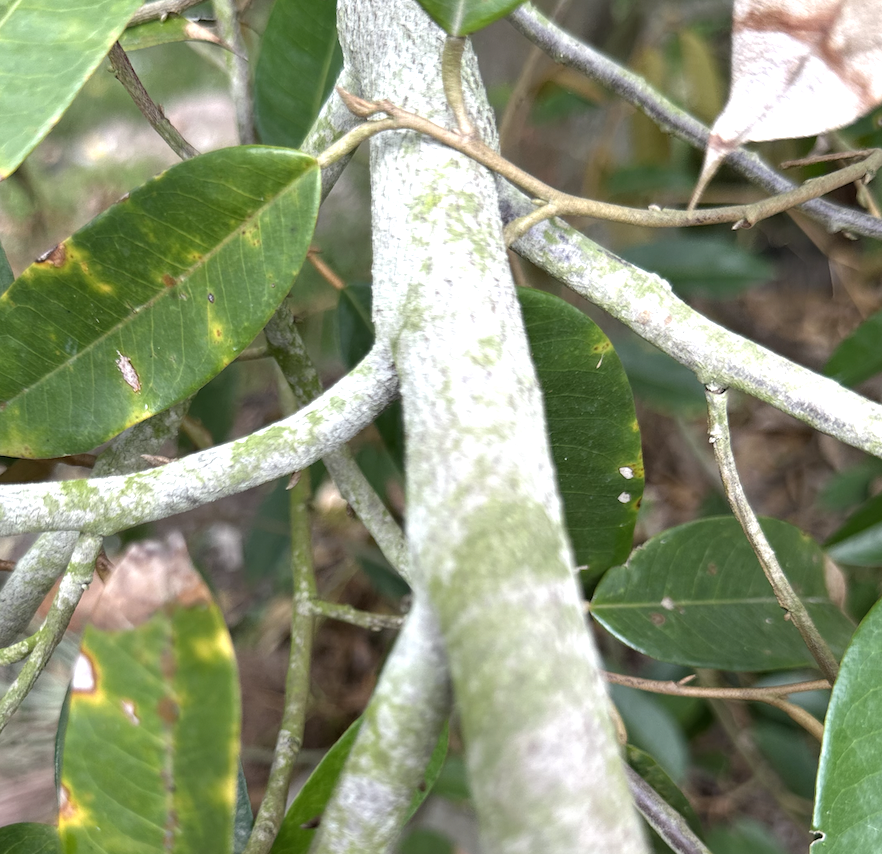
Label: pink_disease